Irom Sharmila Chanu

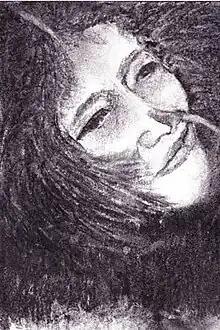
Charcoal portrait of Irom Sharmila with her nasogastric tube by Amitabh Mitra

Sharmila, who was 28 at the time of Malom Massacre, began to fast in protest. Her primary demand to the Indian government has been the repeal of the Armed Forces (Special Powers) Act (AFSPA). She began her fast in Malom on 5 November 2000, and vowed not to eat, drink, comb her hair or look in a mirror until AFSPA was repealed.